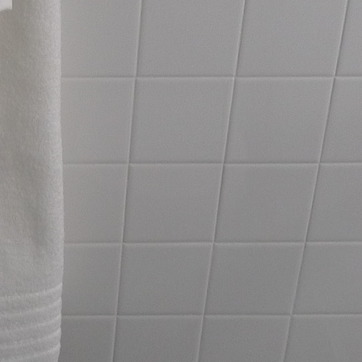
Material: tile